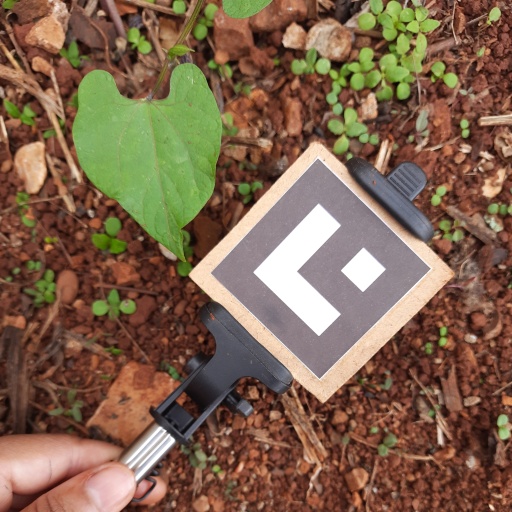
Observations: wavy surface, no eating holes, with soild dust, under shade